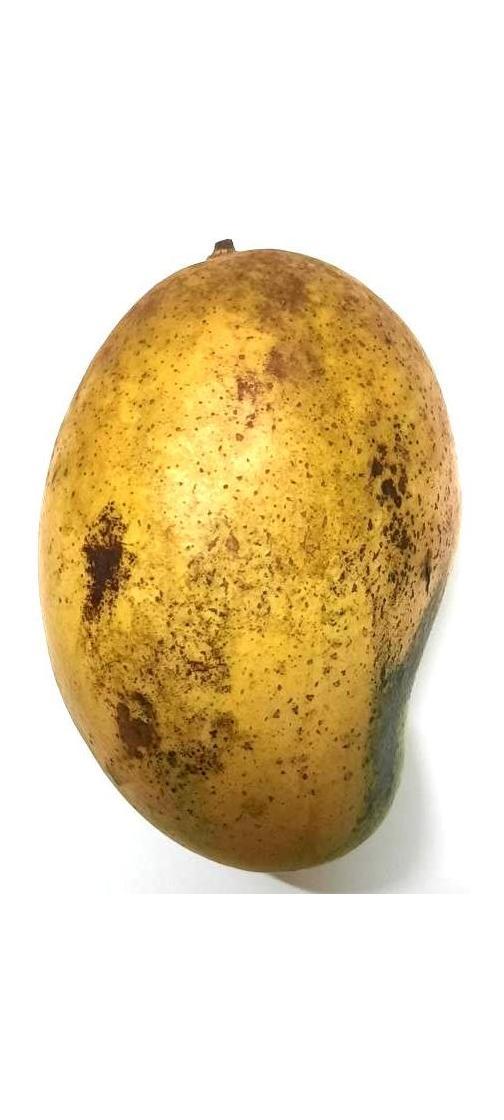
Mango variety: Shada